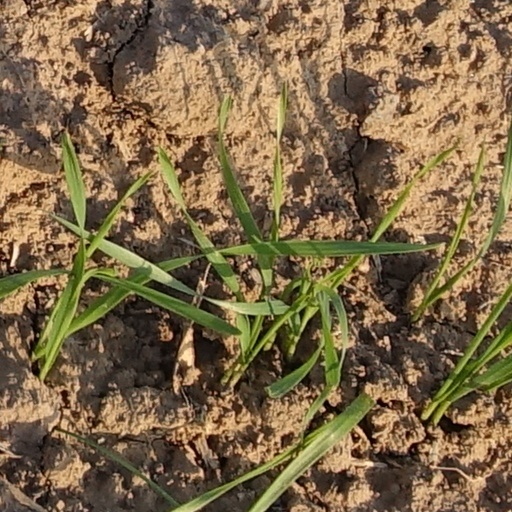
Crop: wheat